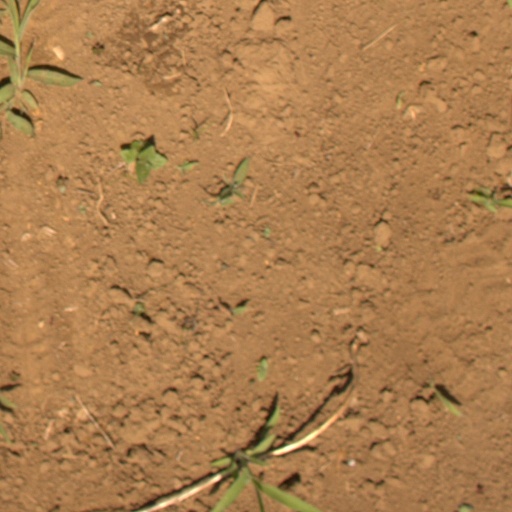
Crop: Jerusalem artichoke